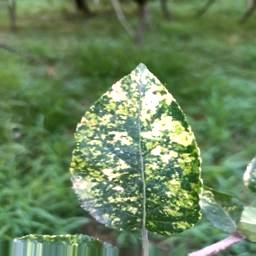
Label: Apple_Mosaic